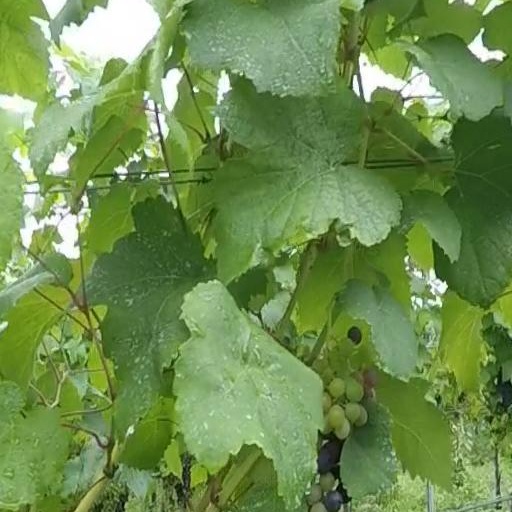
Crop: grape